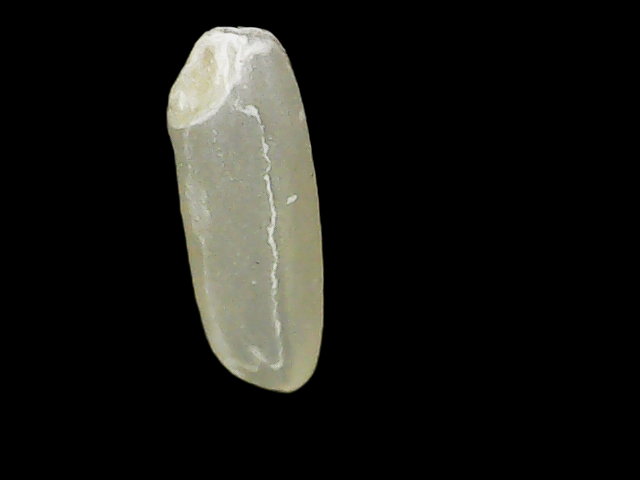
Rice variety: Binadhan7